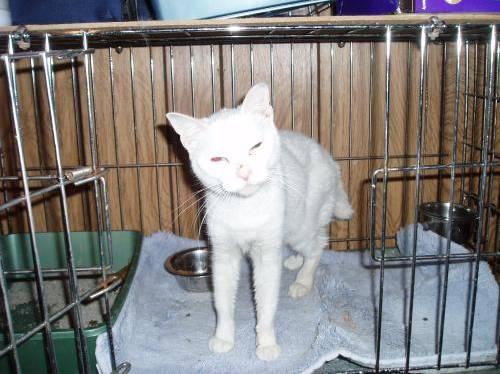
cat